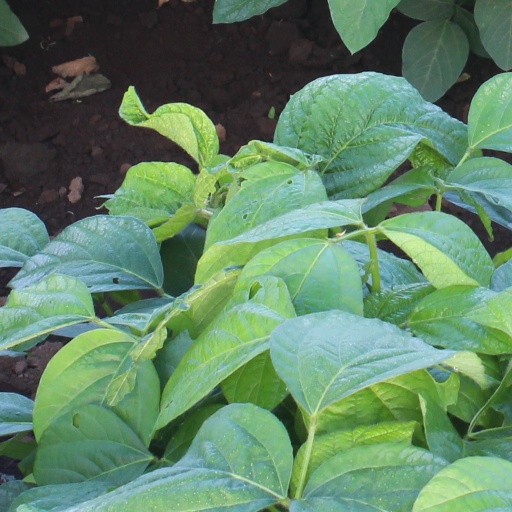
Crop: soybean